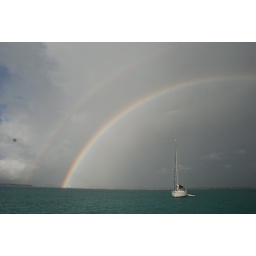
Double rainbow over a boat on the coast of Antigua